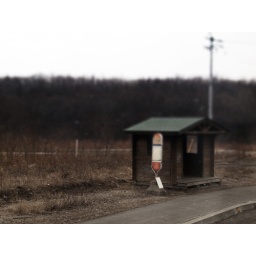
A little wooden bus shelter in the middle of nowhere. Photo taken somewhere in Hokkaido.